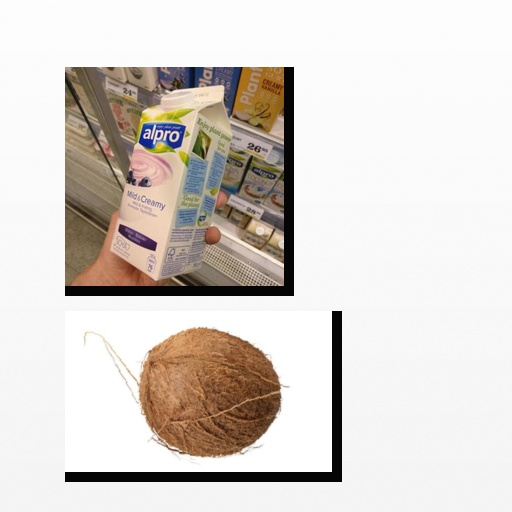
Food items: blueberry_soyghurt, coconut